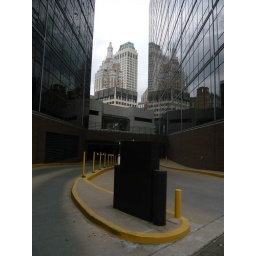
old art deco buildings are surrounded by new office towers